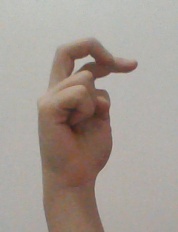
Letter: zay